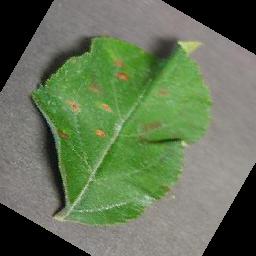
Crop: apple
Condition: cedar_rust